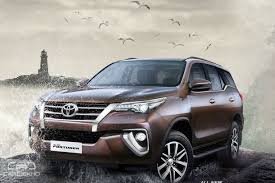
Label: noambulance